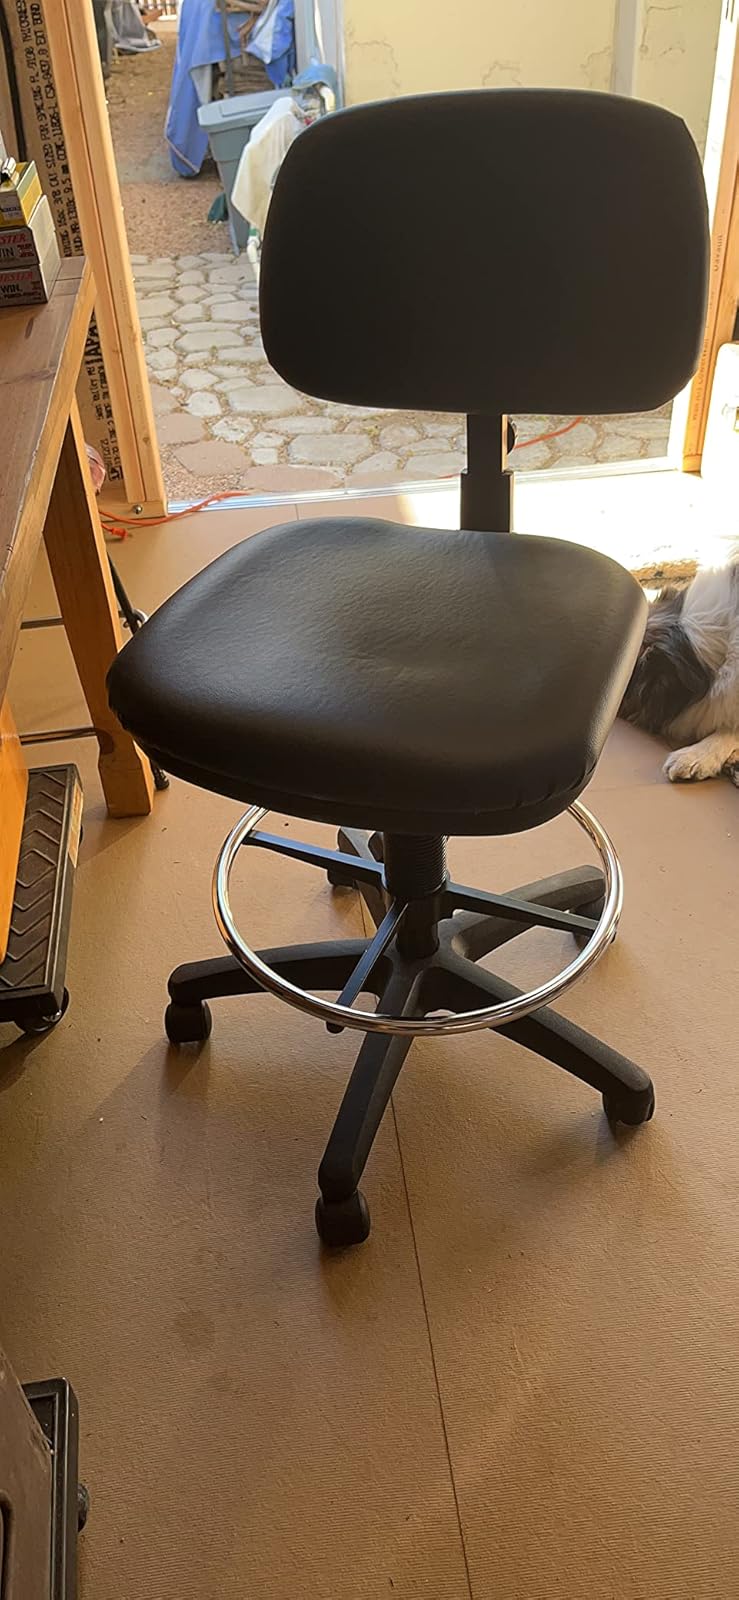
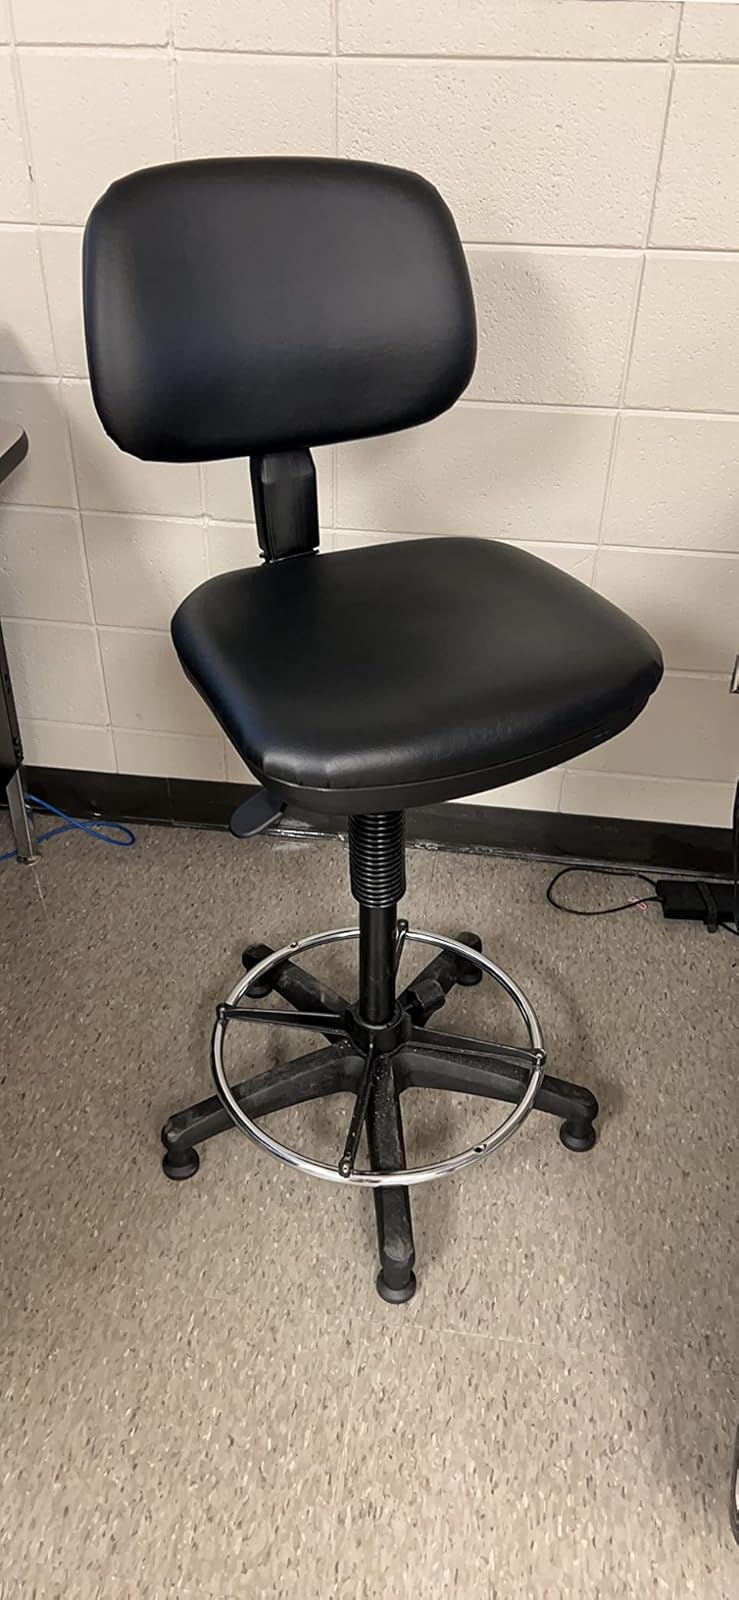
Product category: items_chair
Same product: yes